Zipporah at the inn

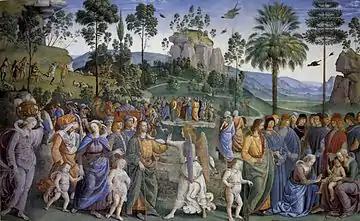
"Moses Leaving for Egypt" by Pietro Perugino, . Zipporah is in blue with her sons on the left side of the image, and on kneeling on the right, circumcising her son

The story of Zipporah at the Inn occurs through Exodus 4:24–26, when Moses, his wife Zipporah and their son Gershom reach an inn on their way to Egypt. Moses and his family have been tasked to travel from Midian to announce the plagues to the Pharaoh, but are interrupted by the Lord: